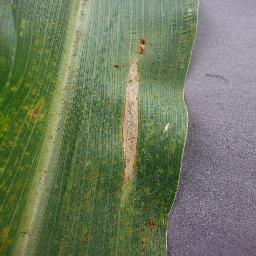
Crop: corn
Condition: (maize)_northern_blight